Usman Khawaja

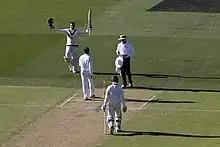
Khawaja celebrates after scoring a century against South Africa in Adelaide (2016).

Khawaja played his first Test match against the country of his birth, Pakistan, on 15 December 2016 at the Gabba. When asked about the significance of the match, he described a moment of confusion outside the change rooms: